George Clifford, 3rd Earl of Cumberland

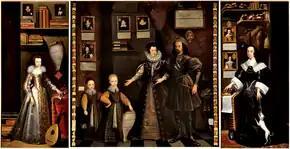
"The Great Picture", 1646. Anne Clifford as a girl at left and as a mature woman at right. The central panel shows her parents and young brothers.

"The Great Picture" is a large triptych group portrait, measuring 8 ft 5" high and 16 ft 2" wide, commissioned in 1646 by Lady Anne Clifford, attributed to Jan van Belcamp (1610–1653). It formerly hung in Appleby Castle and is now displayed at the Abbot Hall Art Gallery in Kendal, Cumbria. It depicts Lady Anne as a girl, on the left, and as a mature woman, on the right. The central panel shows her parents and her small brothers. The painting is replete with significant elements, referring to her life and to her succession to her paternal inheritance, gained after a lengthy legal dispute, only settled in 1617. The House of Lords postponed the hearing of the matter of the barony, which remained dormant until 1678, when Nicholas Tufton, 3rd Earl of Thanet, was allowed to claim the peerage and become the fifteenth Baron de Clifford.